Ladyfingers (biscuits)

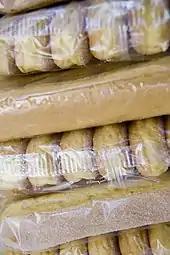
Ladyfingers in transparent plastic packages

Ladyfingers are said to have originated in the 14th century at the court of the Savoy, and were created to mark the occasion of a visit by the King of France. They were particularly appreciated by the younger members of the court and offered to visitors as an example of the local cuisine.